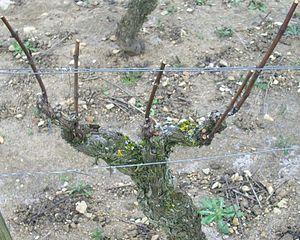
Pied de vigne taillé en gobelet
Le beaujolais-villages est un vin français d'appellation d'origine contrôlée produit dans le nord du département du Rhône et sur quelques communes de Saône-et-Loire.
Le chiroubles est un vin rouge français d'appellation d'origine contrôlée produit dans le département du Rhône.
Le brouilly est un vin rouge français d'appellation d'origine contrôlée produit dans le département du Rhône.
Le juliénas est un vin rouge français d'appellation d'origine contrôlée produit à cheval sur la limite entre les départements du Rhône et de Saône-et-Loire.
Le régnié est un vin rouge français d'appellation d'origine contrôlée produit dans le département du Rhône.
Le fleurie est un vin français d'appellation d'origine contrôlée produit dans le département du Rhône. Vin rouge sec, il est en général fruité.